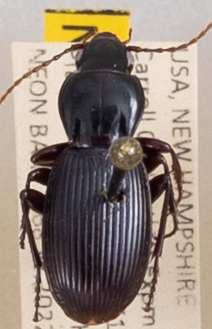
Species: Pterostichus tristis
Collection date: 2022-08-03
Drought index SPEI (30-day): -0.54
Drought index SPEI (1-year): -0.9
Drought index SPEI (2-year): -1.69